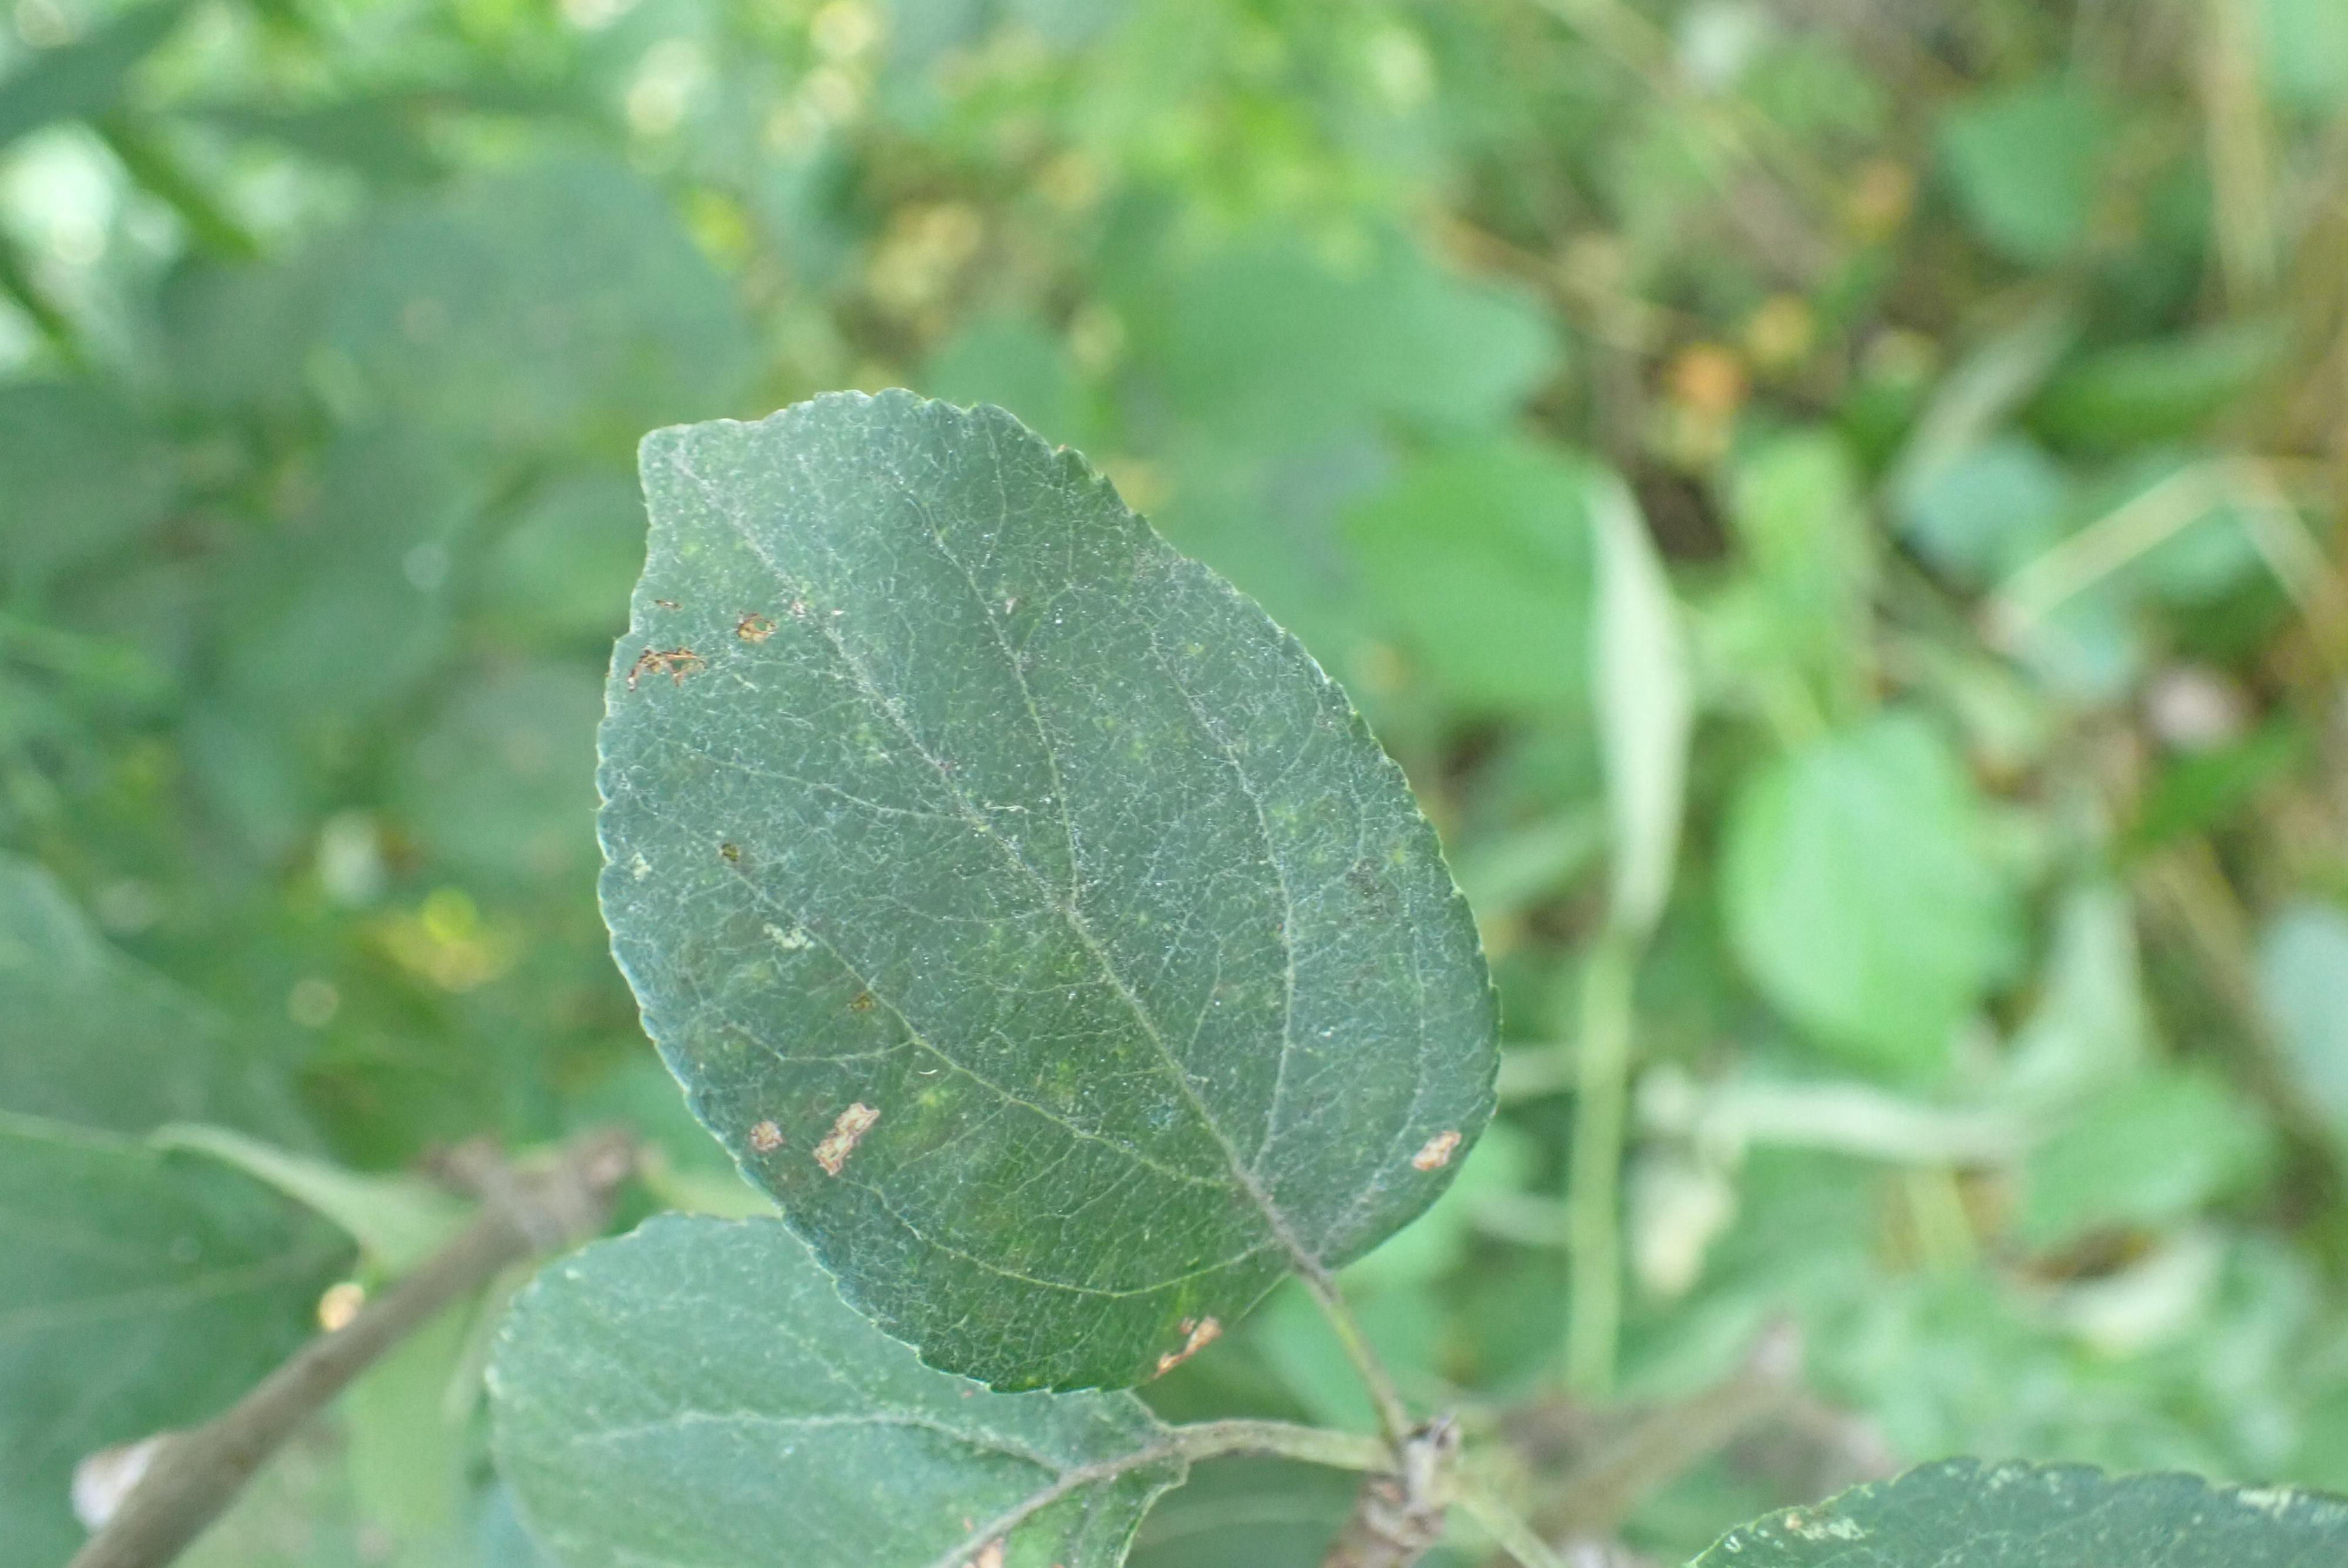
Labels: complex